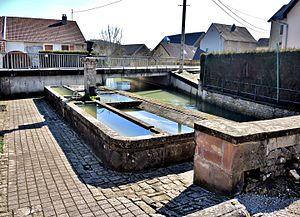
Lavoir dans le village d'Aibre. Doubs
Aibre est une commune française située dans le département du Doubs en région Bourgogne-Franche-Comté, à 10 km de Montbéliard et à 20 km de Belfort.